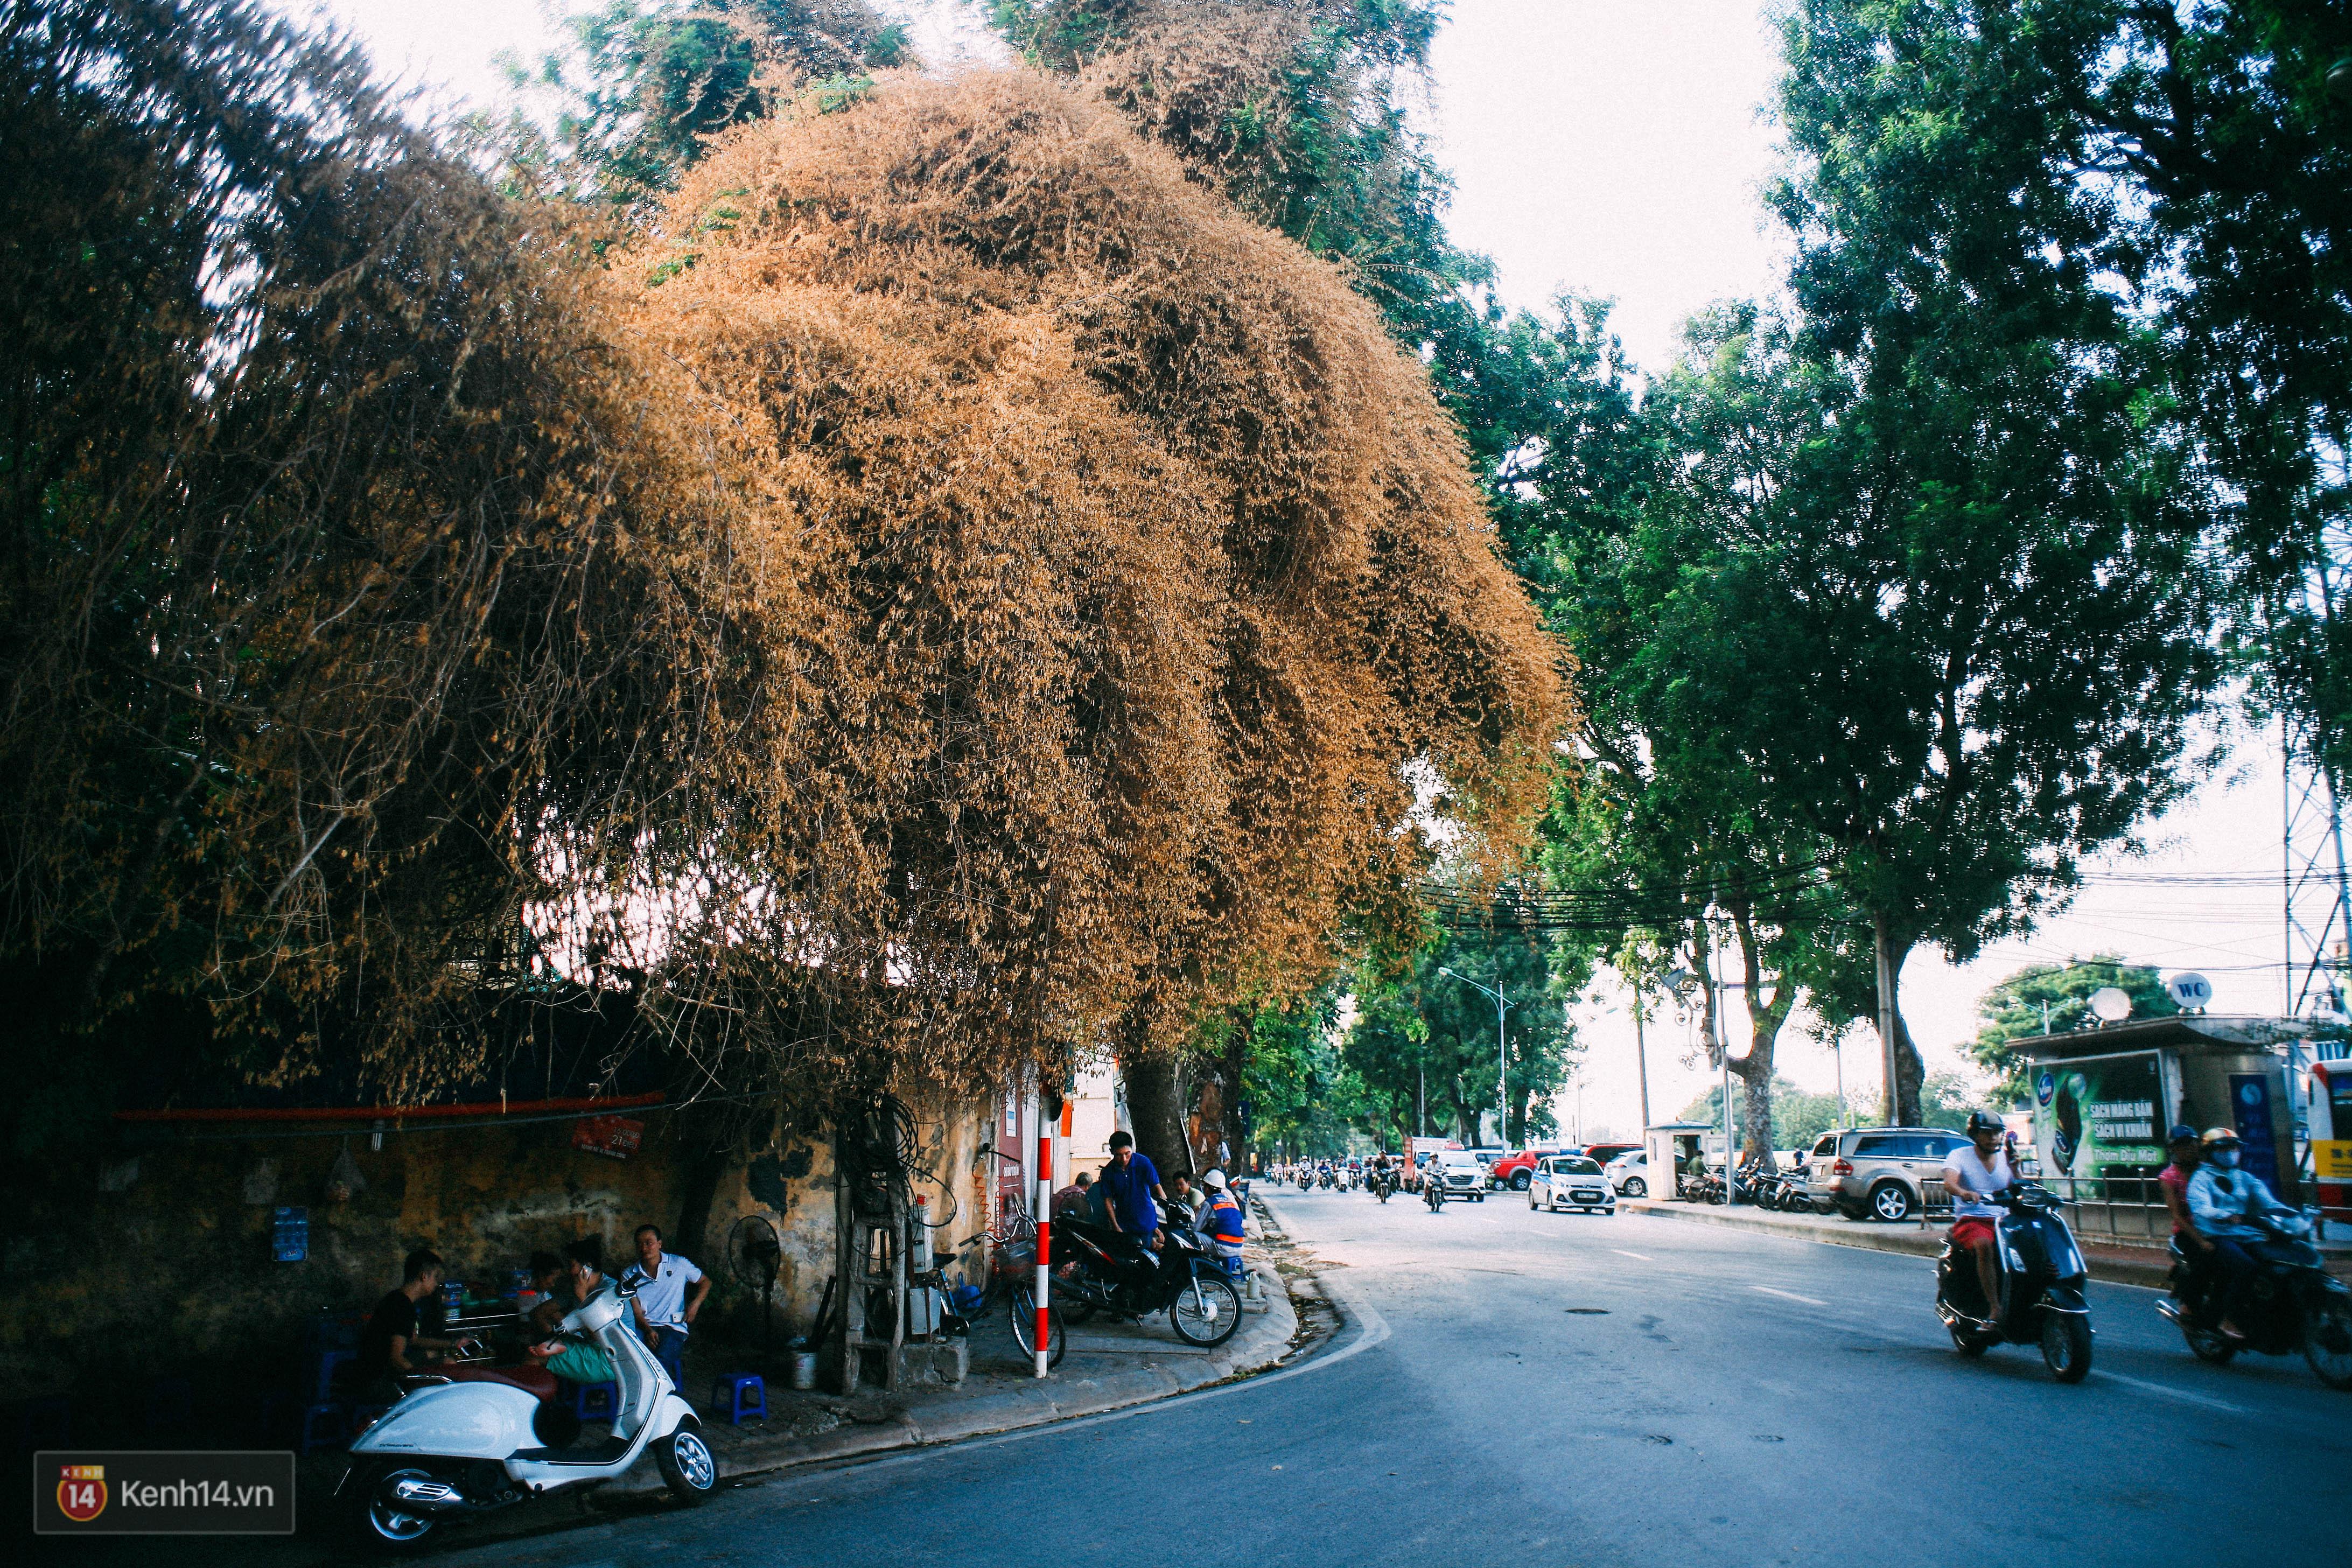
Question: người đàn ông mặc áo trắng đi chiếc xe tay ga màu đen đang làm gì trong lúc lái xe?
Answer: ông ấy đang nghe điện thoại trong lúc lái xe